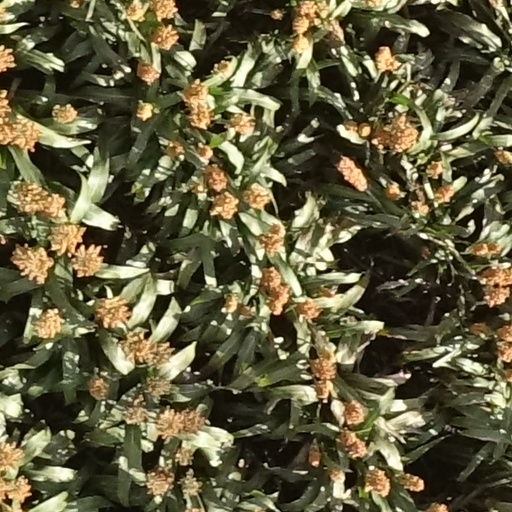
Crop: sorghum